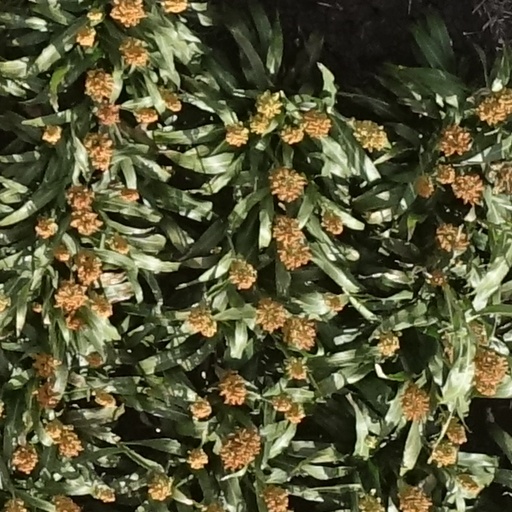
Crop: sorghum